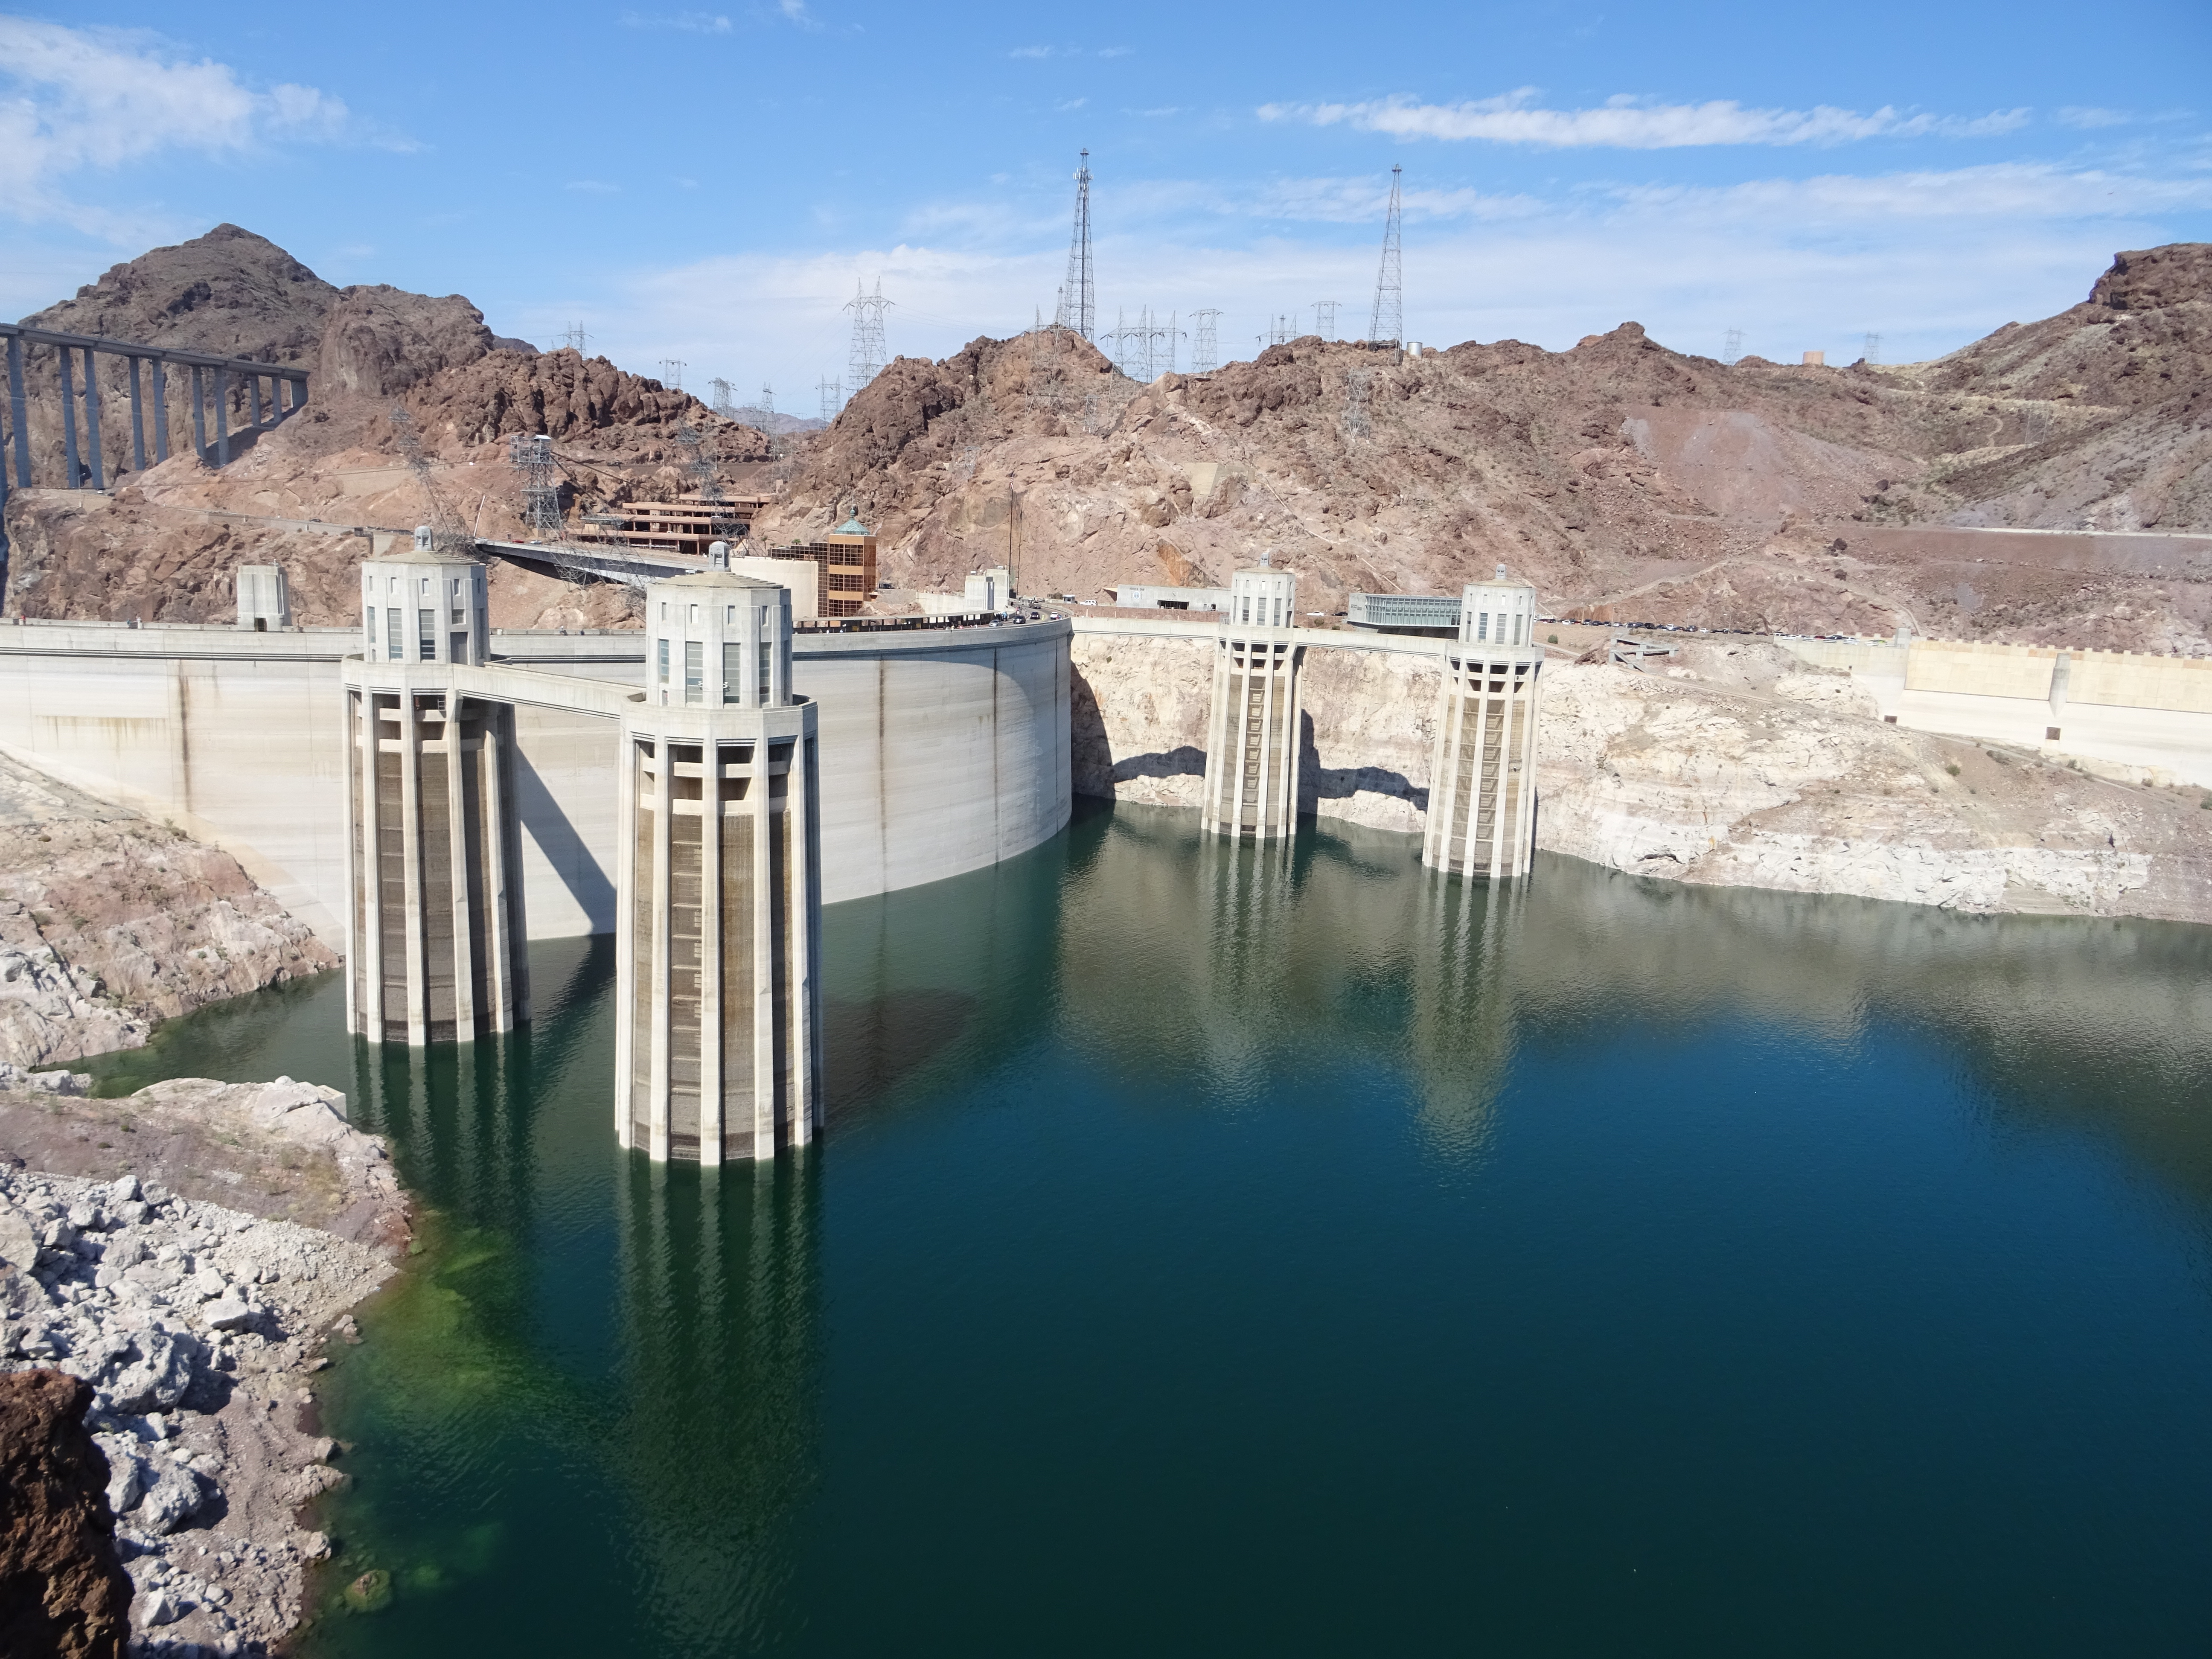
hoover dam, arizona, nevada, water resources, water, reservoir, dam, infrastructure, wadi, lake, landscape, nonbuilding structure, mountain, river, valley, reflection